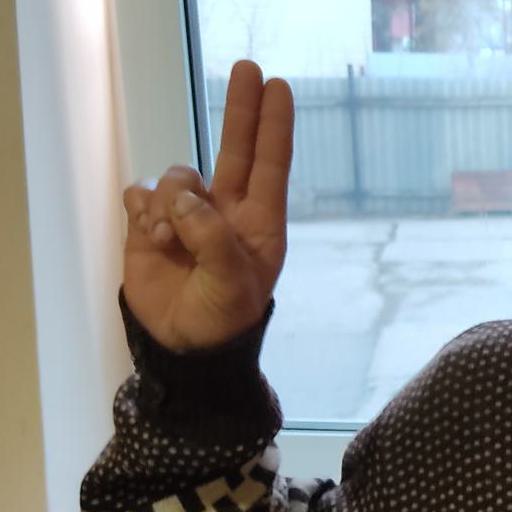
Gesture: two_up